Erskineville railway station

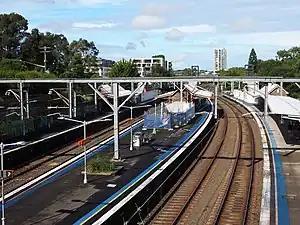
Southbound view of the station platforms, April 2022

Erskineville railway station is a heritage-listed railway station on the Illawarra railway line in the Sydney suburb of Erskineville. It is served by Sydney Trains' T8 Airport & South services.